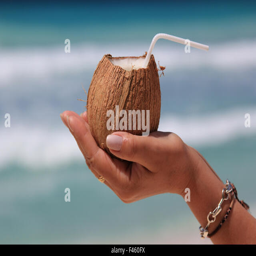
coconut in a woman 's hand